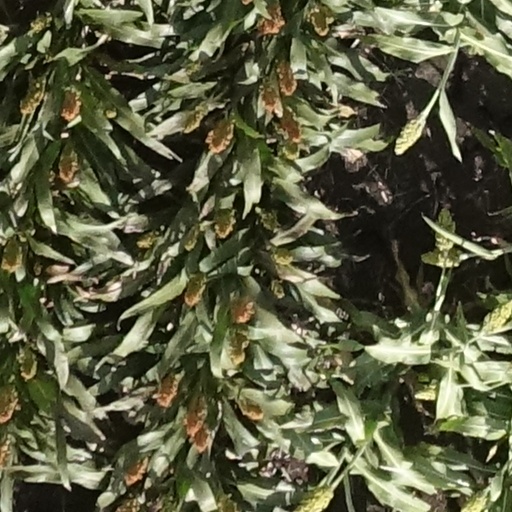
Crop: sorghum